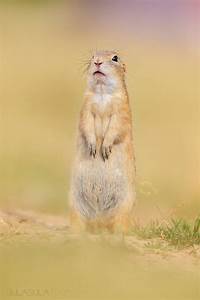
Label: scoiattolo